Chiran, Kagoshima

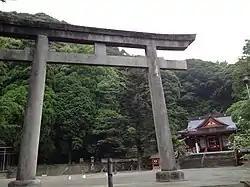
Toyotamahime Shrine in Chiran, Kagoshima

As of 2003, the town had an estimated population of 13,667 and the density of 113.71 persons per km. The total area was 120.19 km.